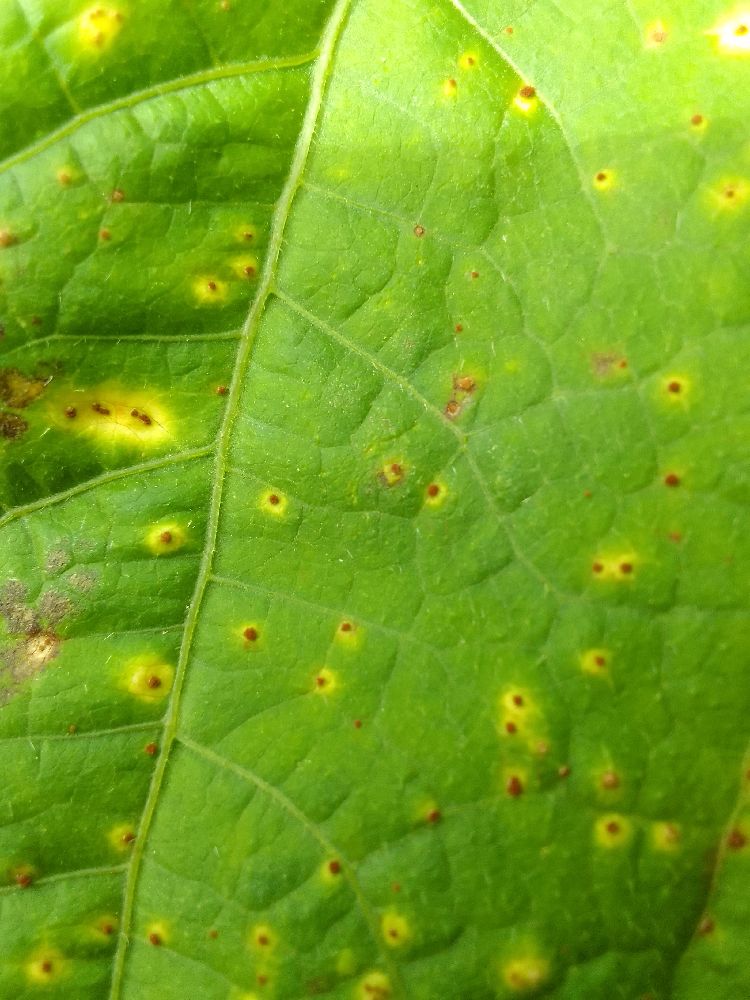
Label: rust